Joe Torre

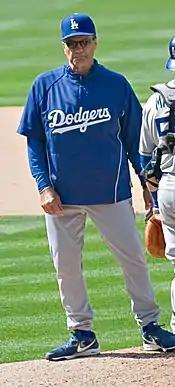
Torre as the Dodgers' manager, April 6, 2008

After getting off to an 8−11 start in 2005, the Yankees played their last five months at 84−48. They won 14 of their last 18 on their way to employing a franchise record 51 players to overtake Boston and capture their eighth consecutive AL East title. Their season ended in a five-game ALDS loss to the Los Angeles Angels of Anaheim.